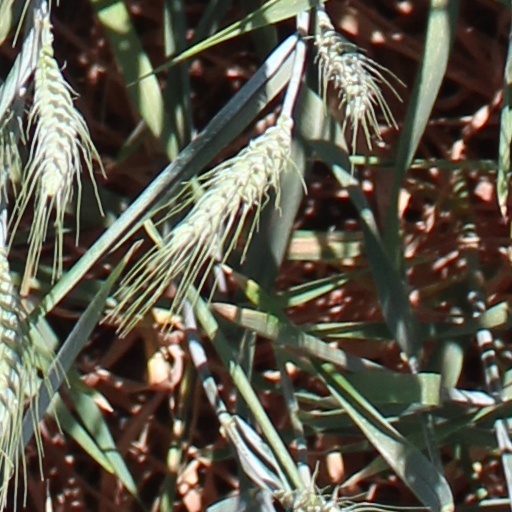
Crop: wheat